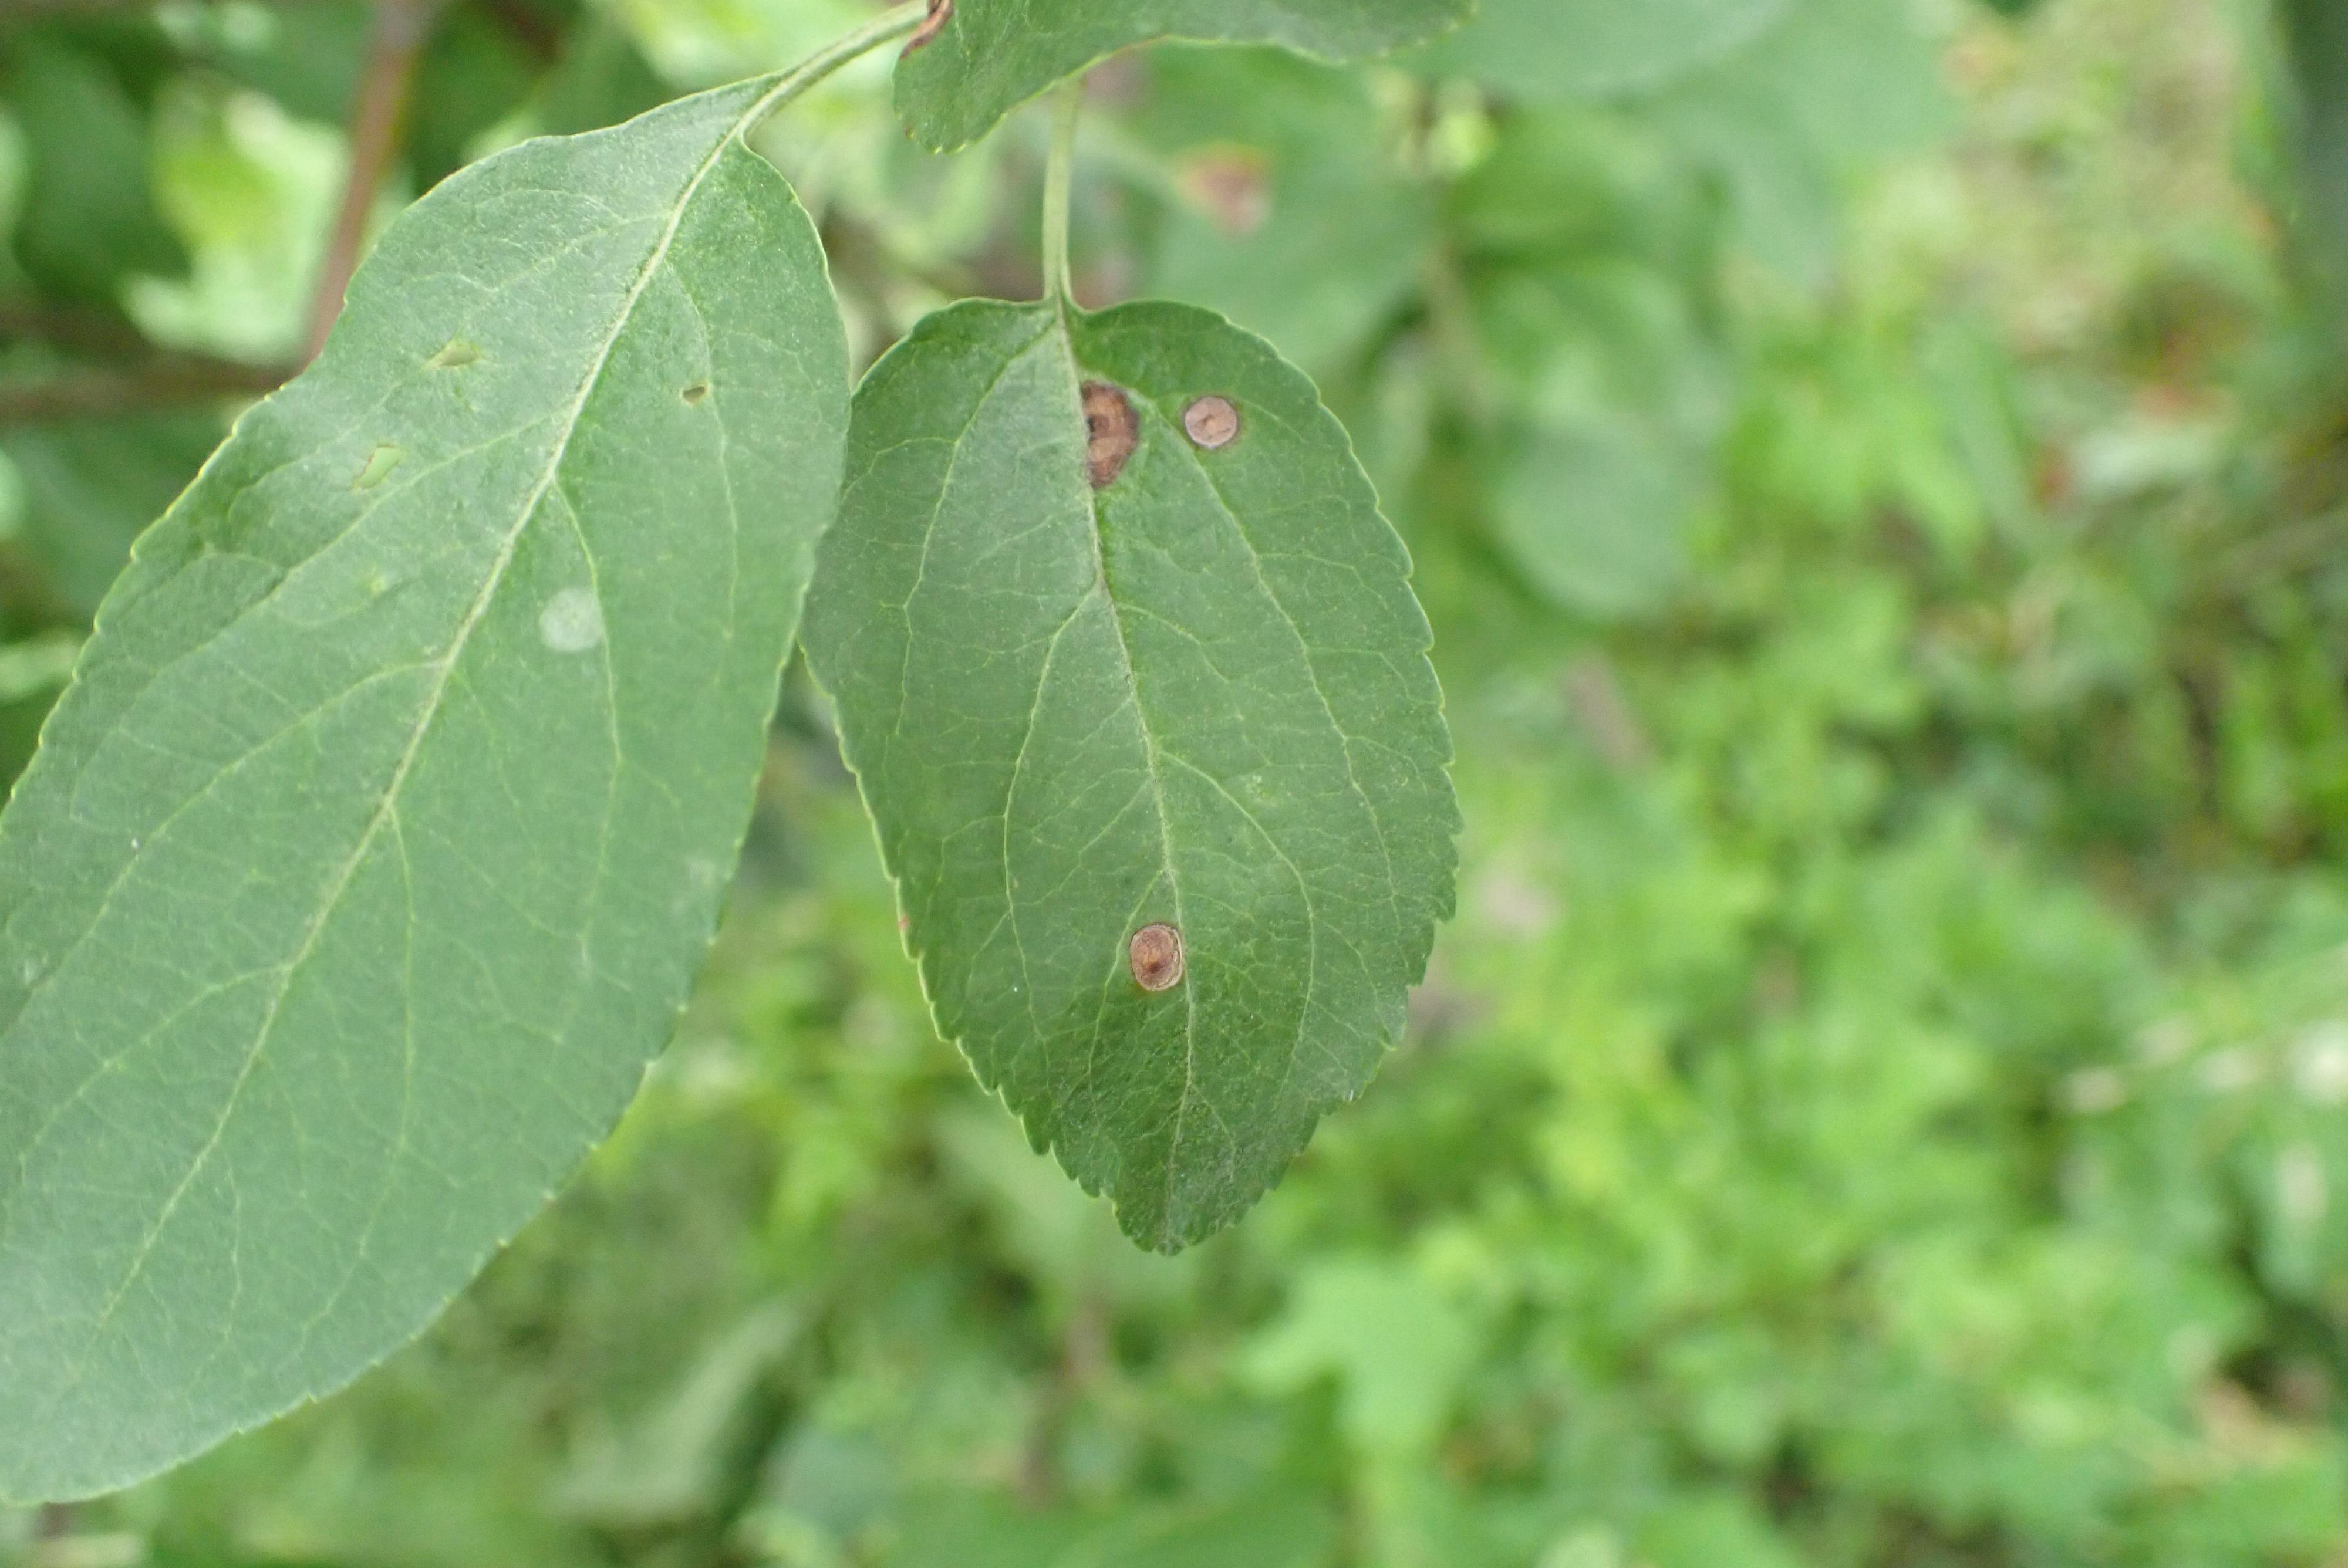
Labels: frog_eye_leaf_spot